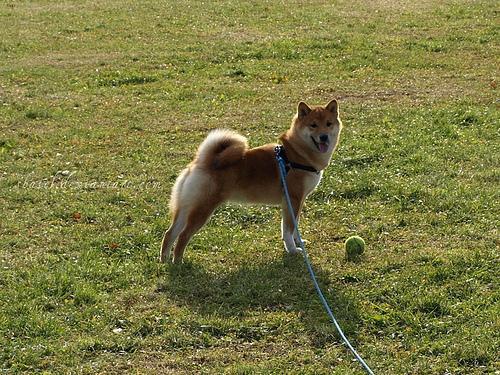
shiba inu